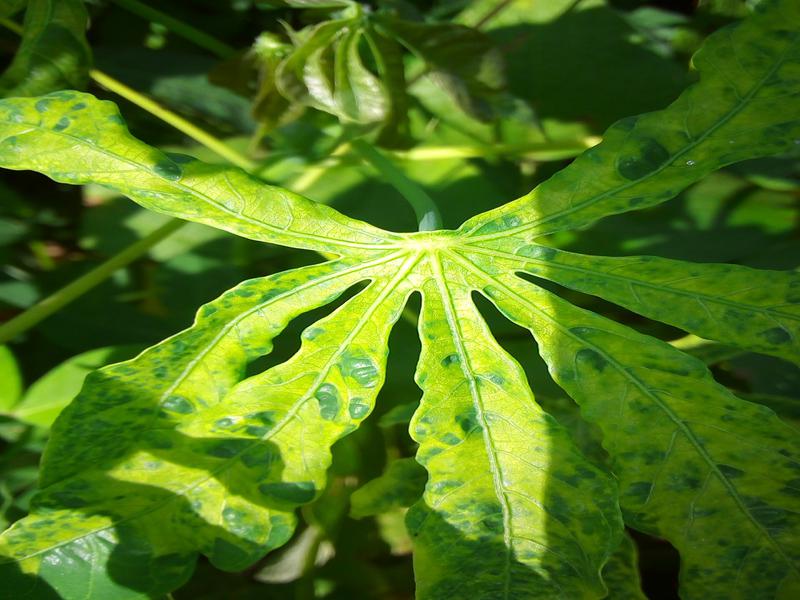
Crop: cassava
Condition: mosaic_disease